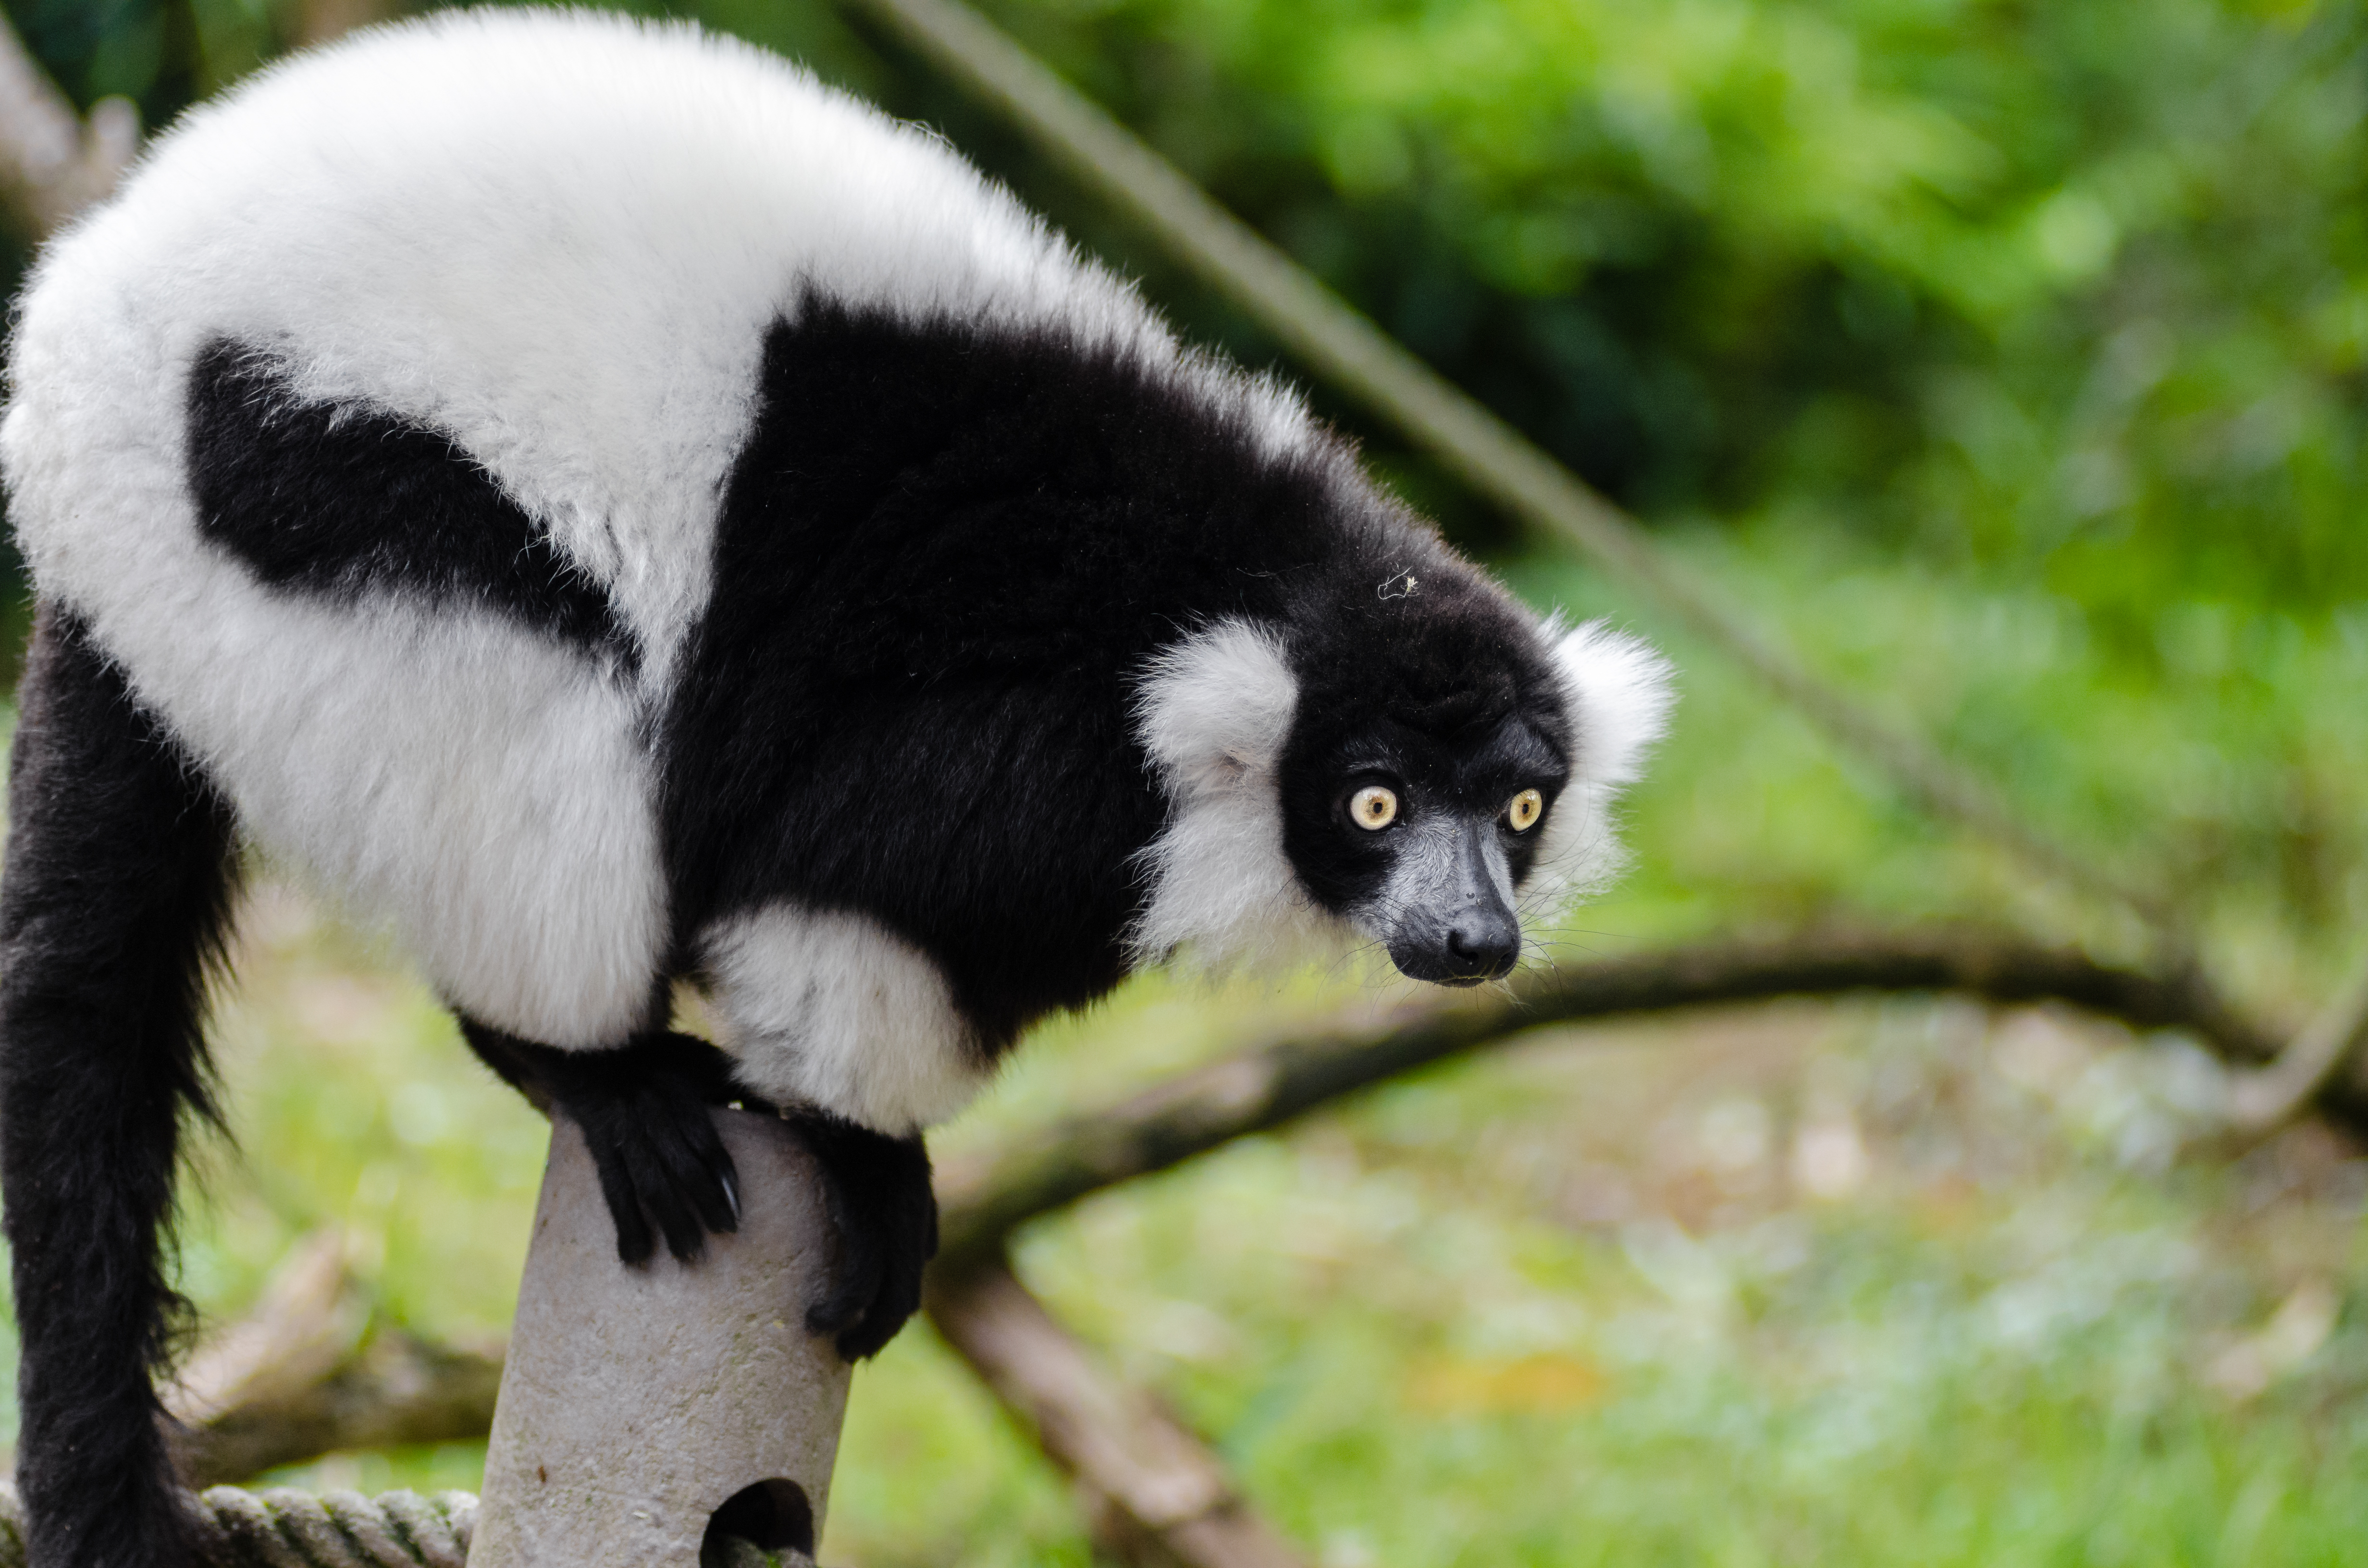
animal, wildlife, zoo, mammal, fauna, primate, madagascar, vertebrate, lemur